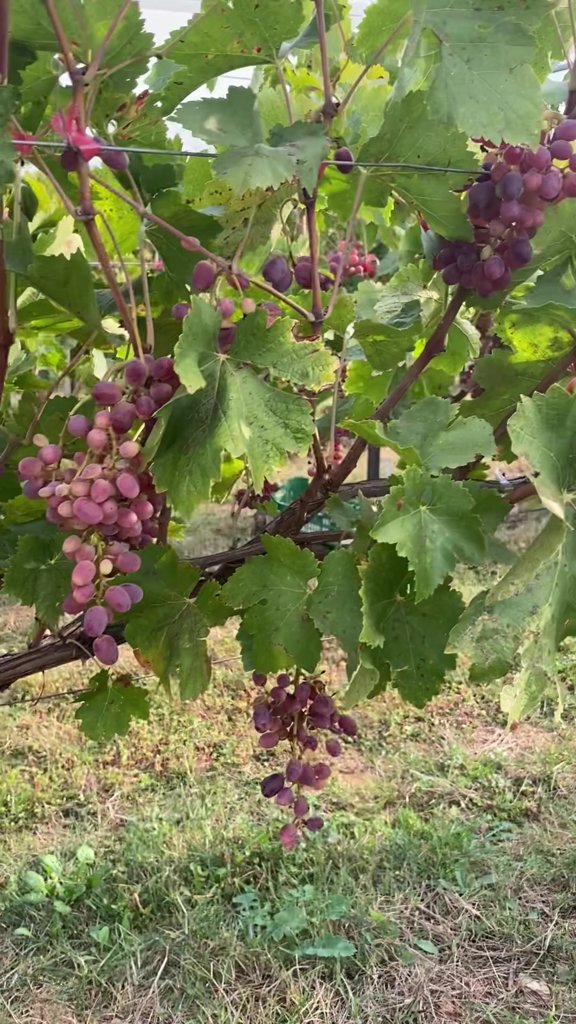
Berries visible: 115
Grape clusters: 6